Kareem Abdul-Jabbar

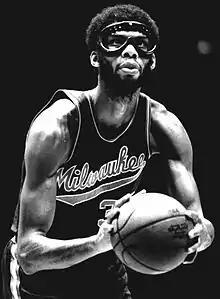
Abdul-Jabbar lines up a free throw. He started wearing goggles in order to avoid damage to his corneas.

Abdul-Jabbar remained a dominant force for the Bucks. The following year, he repeated as scoring champion (34.8 ppg and 2,822 total points) and became the first player to be named the NBA Most Valuable Player twice in his first three years. In 1974, Abdul-Jabbar led the Bucks to their fourth consecutive Midwest Division title, and he won his third MVP Award in four years. He was among the top five NBA players in scoring (27.0 ppg, third), rebounding (14.5 rpg, fourth), blocked shots (283, second), and field goal percentage (.539, second). Milwaukee advanced to the 1974 finals, losing to the Boston Celtics in seven games.